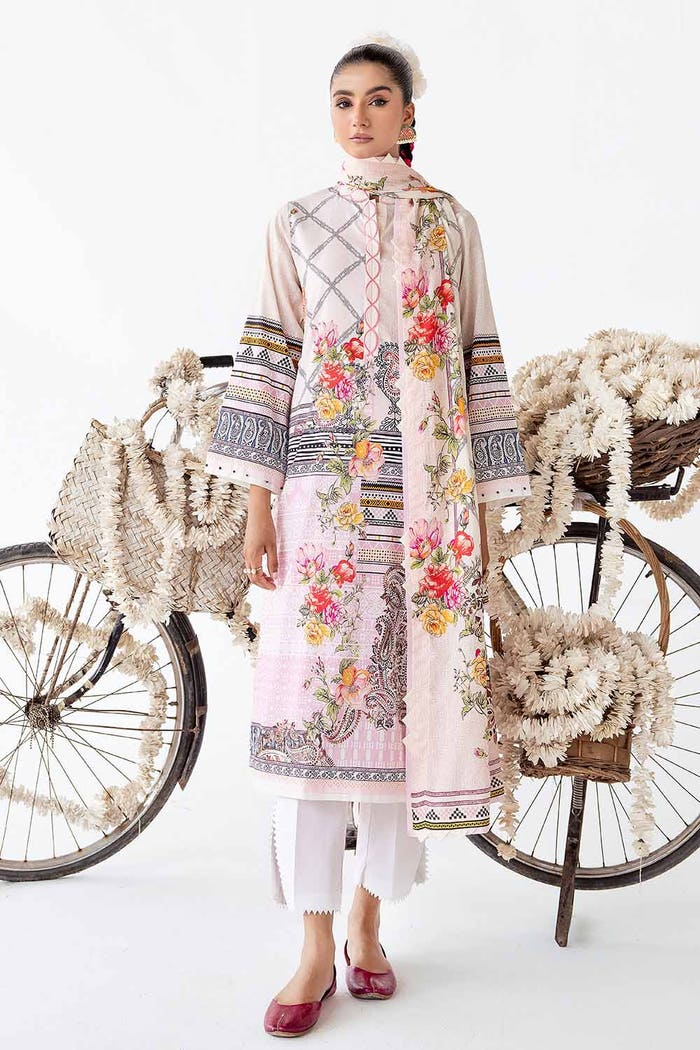
pink multi embroidered lawn suit